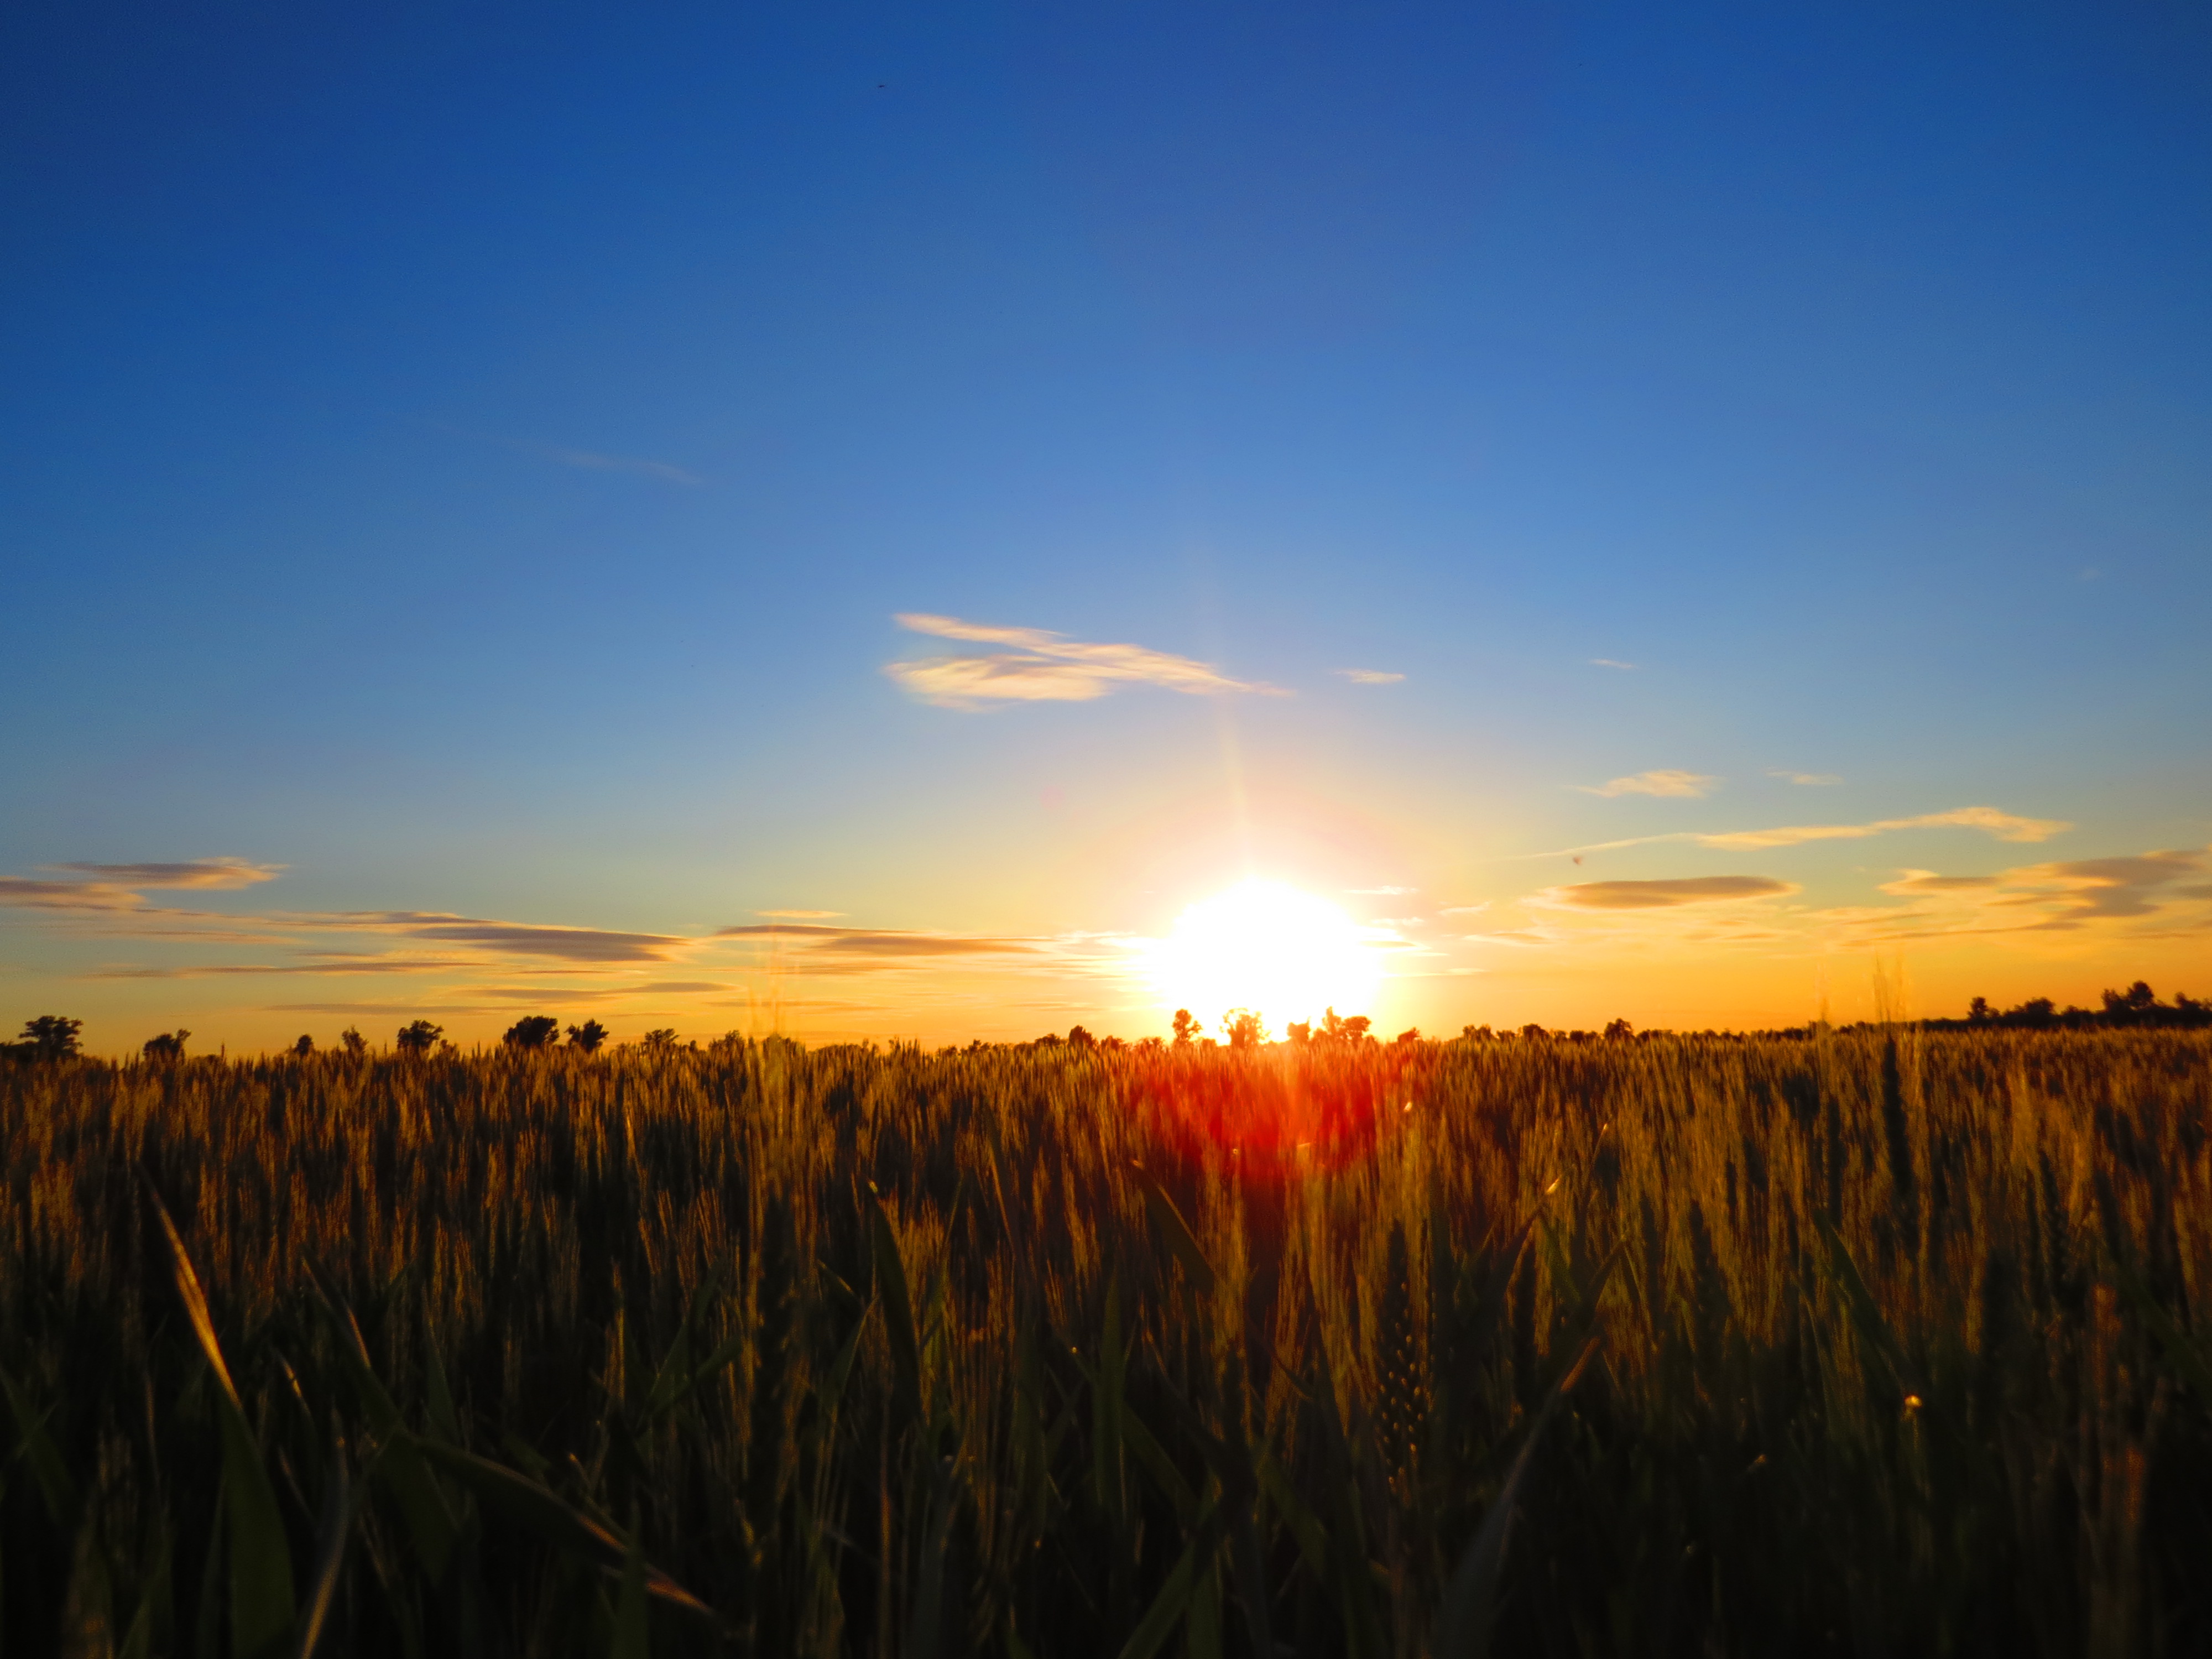
sky, horizon, sunrise, sunset, field, evening, natural landscape, morning, sun, grassland, afterglow, grass, grass family, dusk, cloud, ecoregion, sunlight, prairie, plant, dawn, plain, landscape, meadow, crop, grain, astronomical object, rye